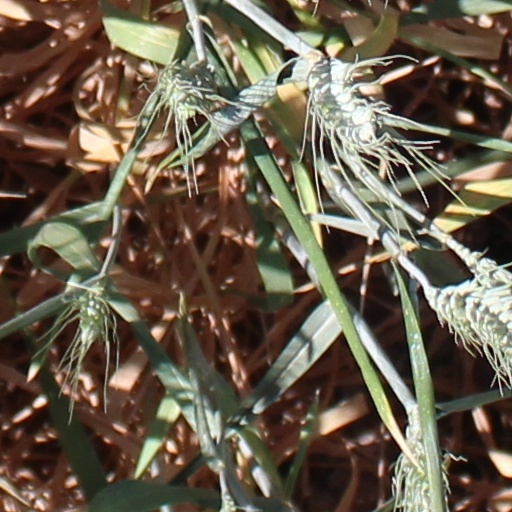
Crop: wheat